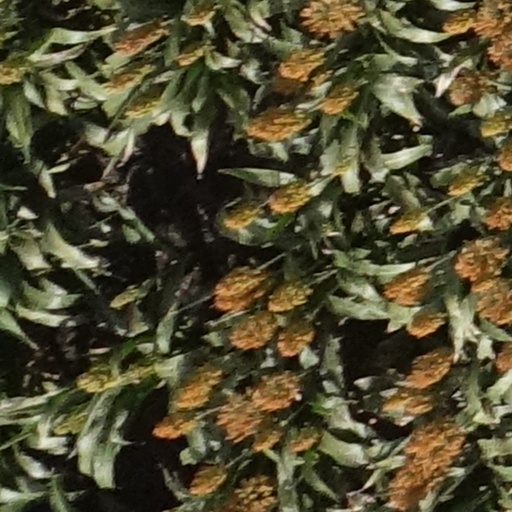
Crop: sorghum